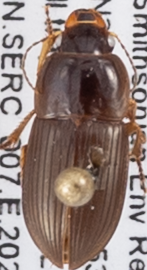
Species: Anisodactylus dulcicollis
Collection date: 2021-07-08
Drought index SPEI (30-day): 1.084
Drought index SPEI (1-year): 2.09
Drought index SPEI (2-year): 1.498